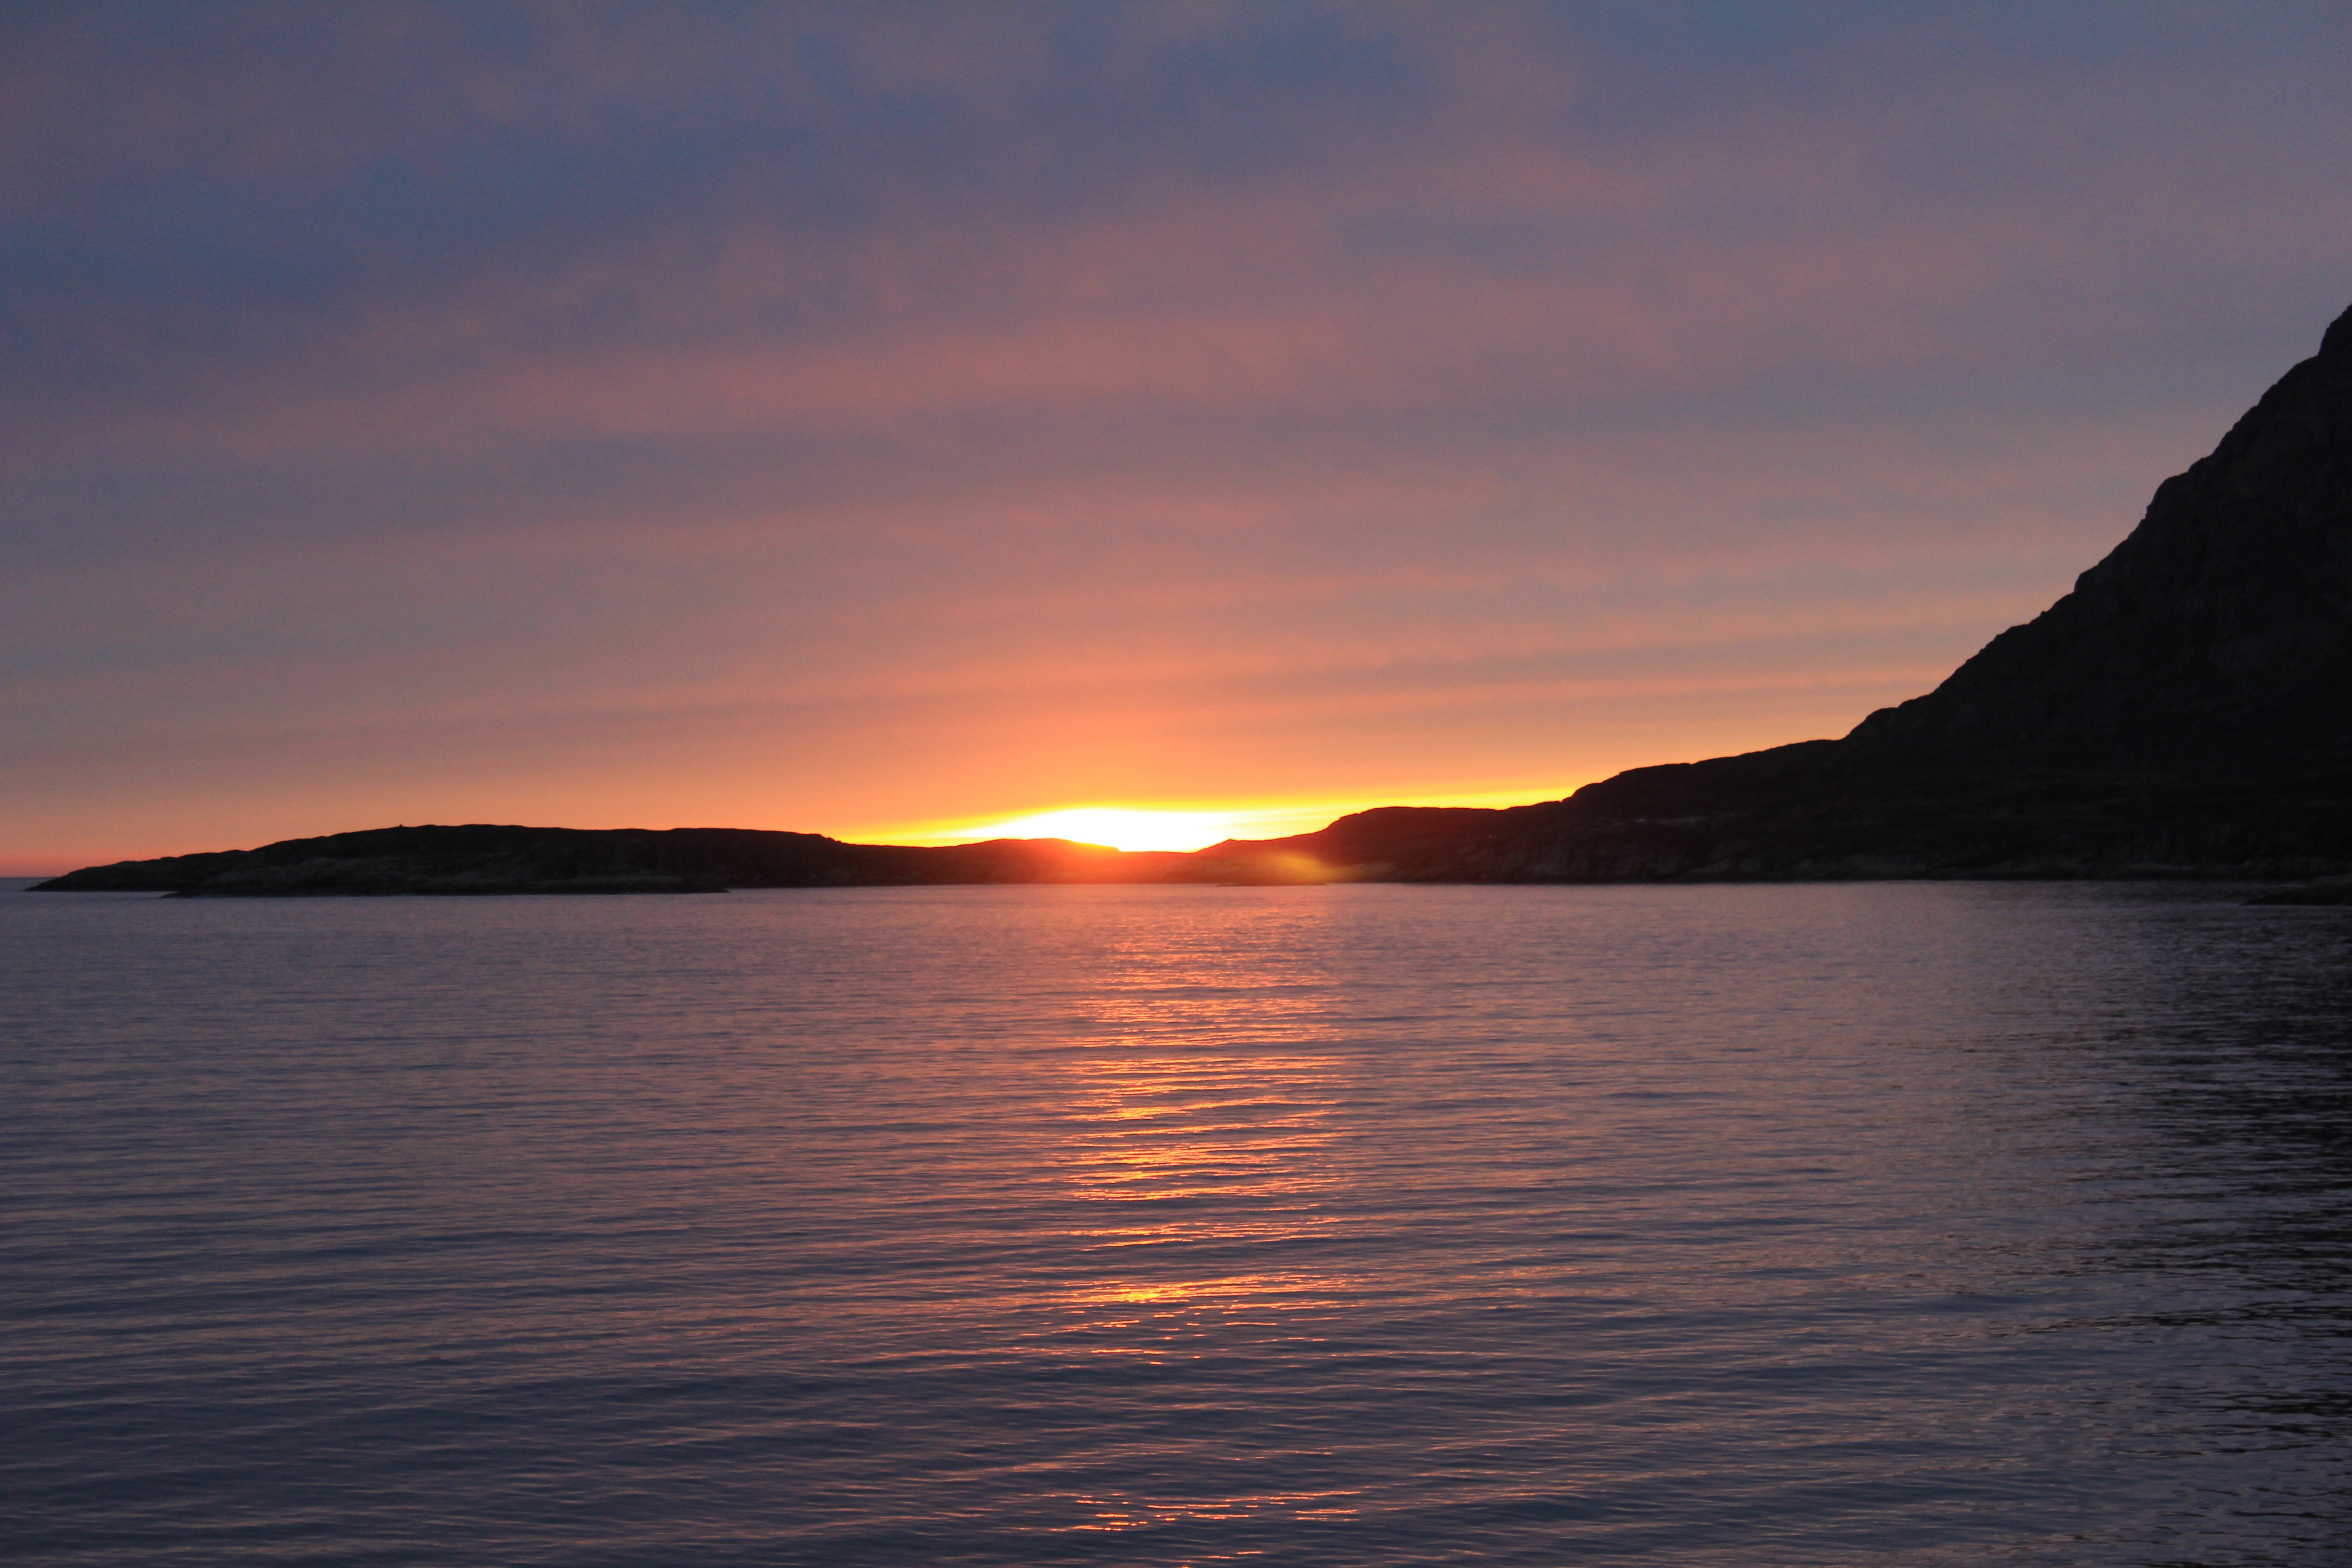
sea, coast, ocean, horizon, cloud, sunrise, sunset, lake, dawn, dusk, evening, reflection, bay, body of water, greenland, loch, cape, afterglow, by the water